Bob Detherage

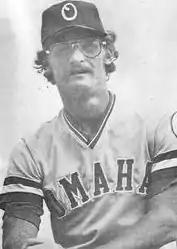
Detherage in 1980

Robert Wayne Detherage (born September 20, 1954) is an American former Major League Baseball player. Detherage played for Kansas City Royals in the 1980 season. In twenty career games, he had eight hits in 26 at-bats with seven RBIs. He played the Outfield in all of his games.